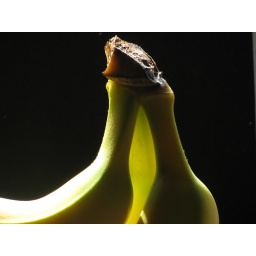
study in yellow and green